2009 Victorian Bushfires Royal Commission

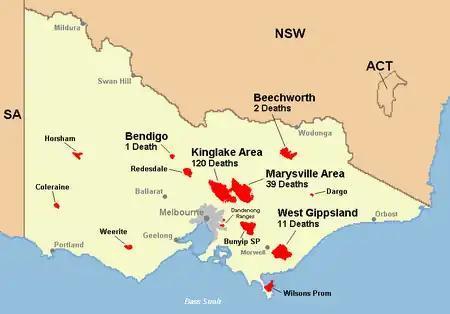
A map of the fire events and fatalities on 7 February 2009 that were the main focus of the Royal Commission

In the preliminary hearing on 20 April, commission counsel Jack Rush delivered in his opening address that an interim report assessing the inadequately short notice warnings would be delivered by the commission to the government by August. The report would evaluate the current "stay or go policy" for bushfire evacuation, and during the commission various bureaucrats' performance and judgment was scrutinised, including Commissioner of Emergency Services Bruce Esplin, and CFA Operations Officer Jason Lawrence but most significantly CFA Chief Officer Russel Rees.